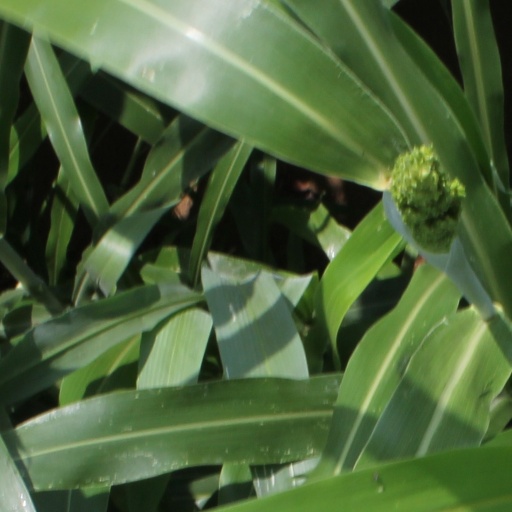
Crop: sorghum